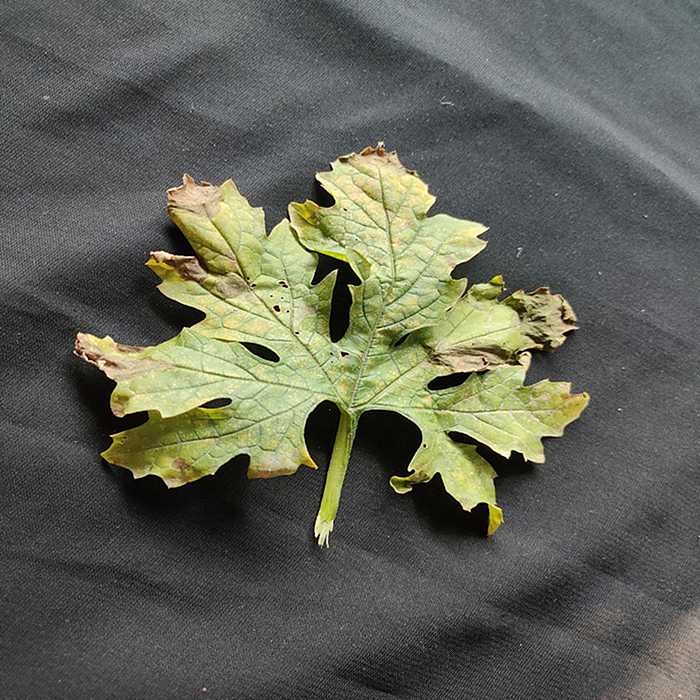
Plant: Bitter Gourd
Label: Mosaic virus